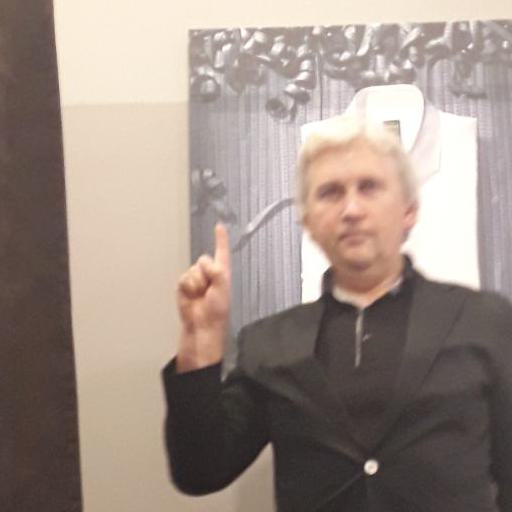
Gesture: one